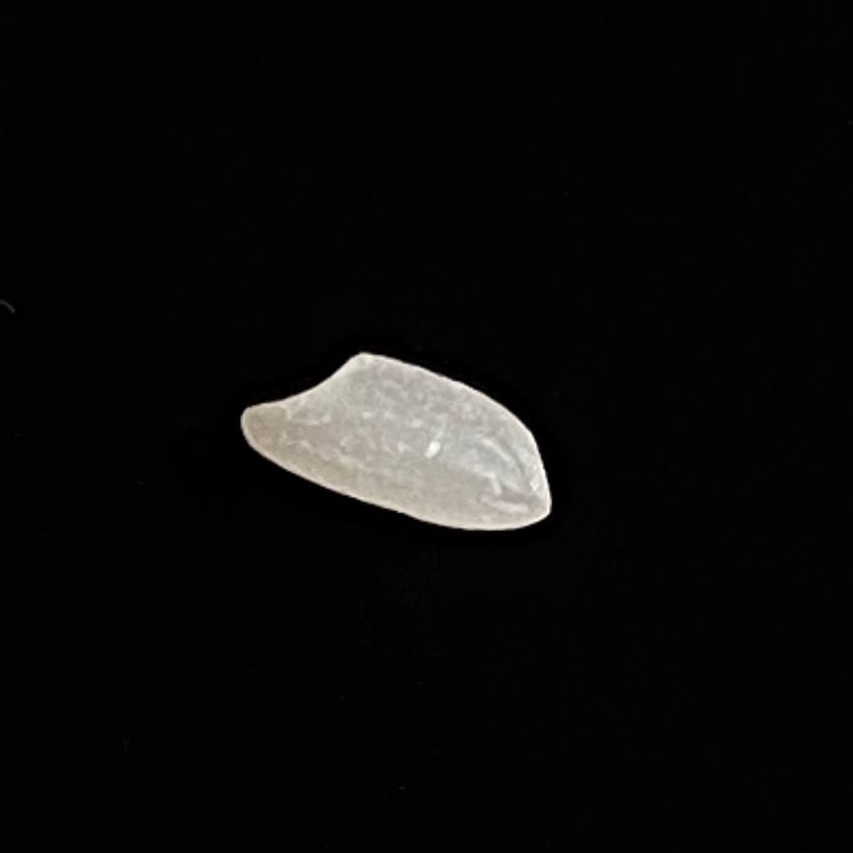
Rice variety: Chinigura_Polao